NBC Sports Philadelphia

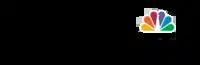
Comcast SportsNet Philadelphia logo from September 2012 through 2016

With Comcast's acquisition of NBCUniversal in 2011, Comcast SportsNet was also integrated into the new NBC Sports Group unit, culminating with the addition of the peacock logo and an updated graphics package to mirror that of its parent network. The updated graphics were implemented on CSN's live game coverage and all studio shows, with the exception of "SportsNet Central". In September 2012, Comcast SportsNet Philadelphia and its sister Comcast SportsNet outlets ceased carrying Fox Sports Networks-supplied programming, after failing to reach an agreement to continue carrying FSN's nationally distributed programs. On January 2, 2014, as part of an agreement reached on a 25-year broadcasting contract with the team (with the network paying the team $100 million in rights fees each season through 2041, totaling around $2.5 billion), the Philadelphia Phillies acquired a 25% equity stake in Comcast SportsNet Philadelphia.